Dan H. Yaalon

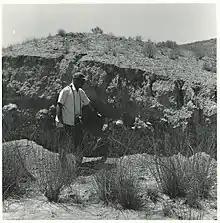
Dan Yaalon describing a loess profile in the Negev, 1960s

In 1951 Yaalon changed his European-sounding surname "Berger" in favor of "Yaalon", a combination of two of his favorite words: "Yael" (meaning "little antelope", the Hebrew translation of his mother's Czech maiden name "Jellinek"), and "Aliyah" ('ascension' in Hebrew, referring to the immigration of Jews to Israel). Yaalon moved "Hardy" to a middle name position, and thus became known as "Dan H. Yaalon". Shortly after, at a meeting about geological surveying and mapping, Yaalon's colleagues proposed naming some mountains and wadis after themselves. The official naming committee of that time approved the idea, hence the names of "Mt. Ya’alon" and "Wadi Ya'alon" in the southern Arava region. Around fifteen years later a young Nahal group (a paramilitary Israel Defense Forces program that combines military service and the establishment of agricultural settlements) that settled in the eastern foothills of Mt. Ya'alon, adopted "Ya'alon" as their group name. One of the group members, Moshe Smilansky, himself looking for a Hebrew version of his surname, adopted the group name as his own and changed his name to Moshe Ya'alon. He went on to become the Chief of Staff of the Israel Defense Forces (2002–2005) and subsequently the Israeli Minister of Defense (2013–2016).